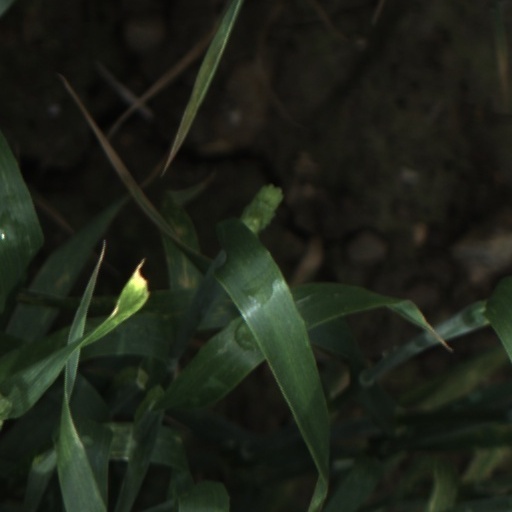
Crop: wheat